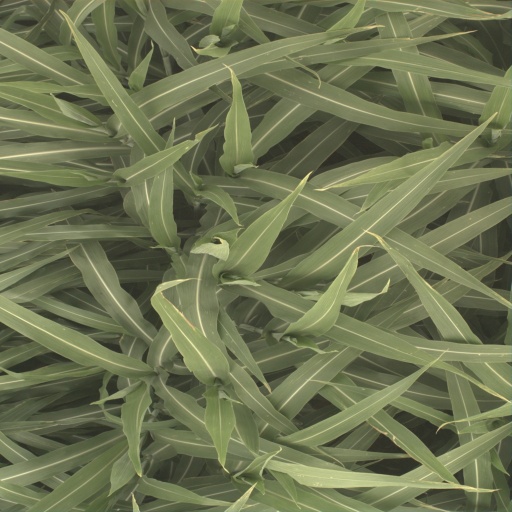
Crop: sorghum